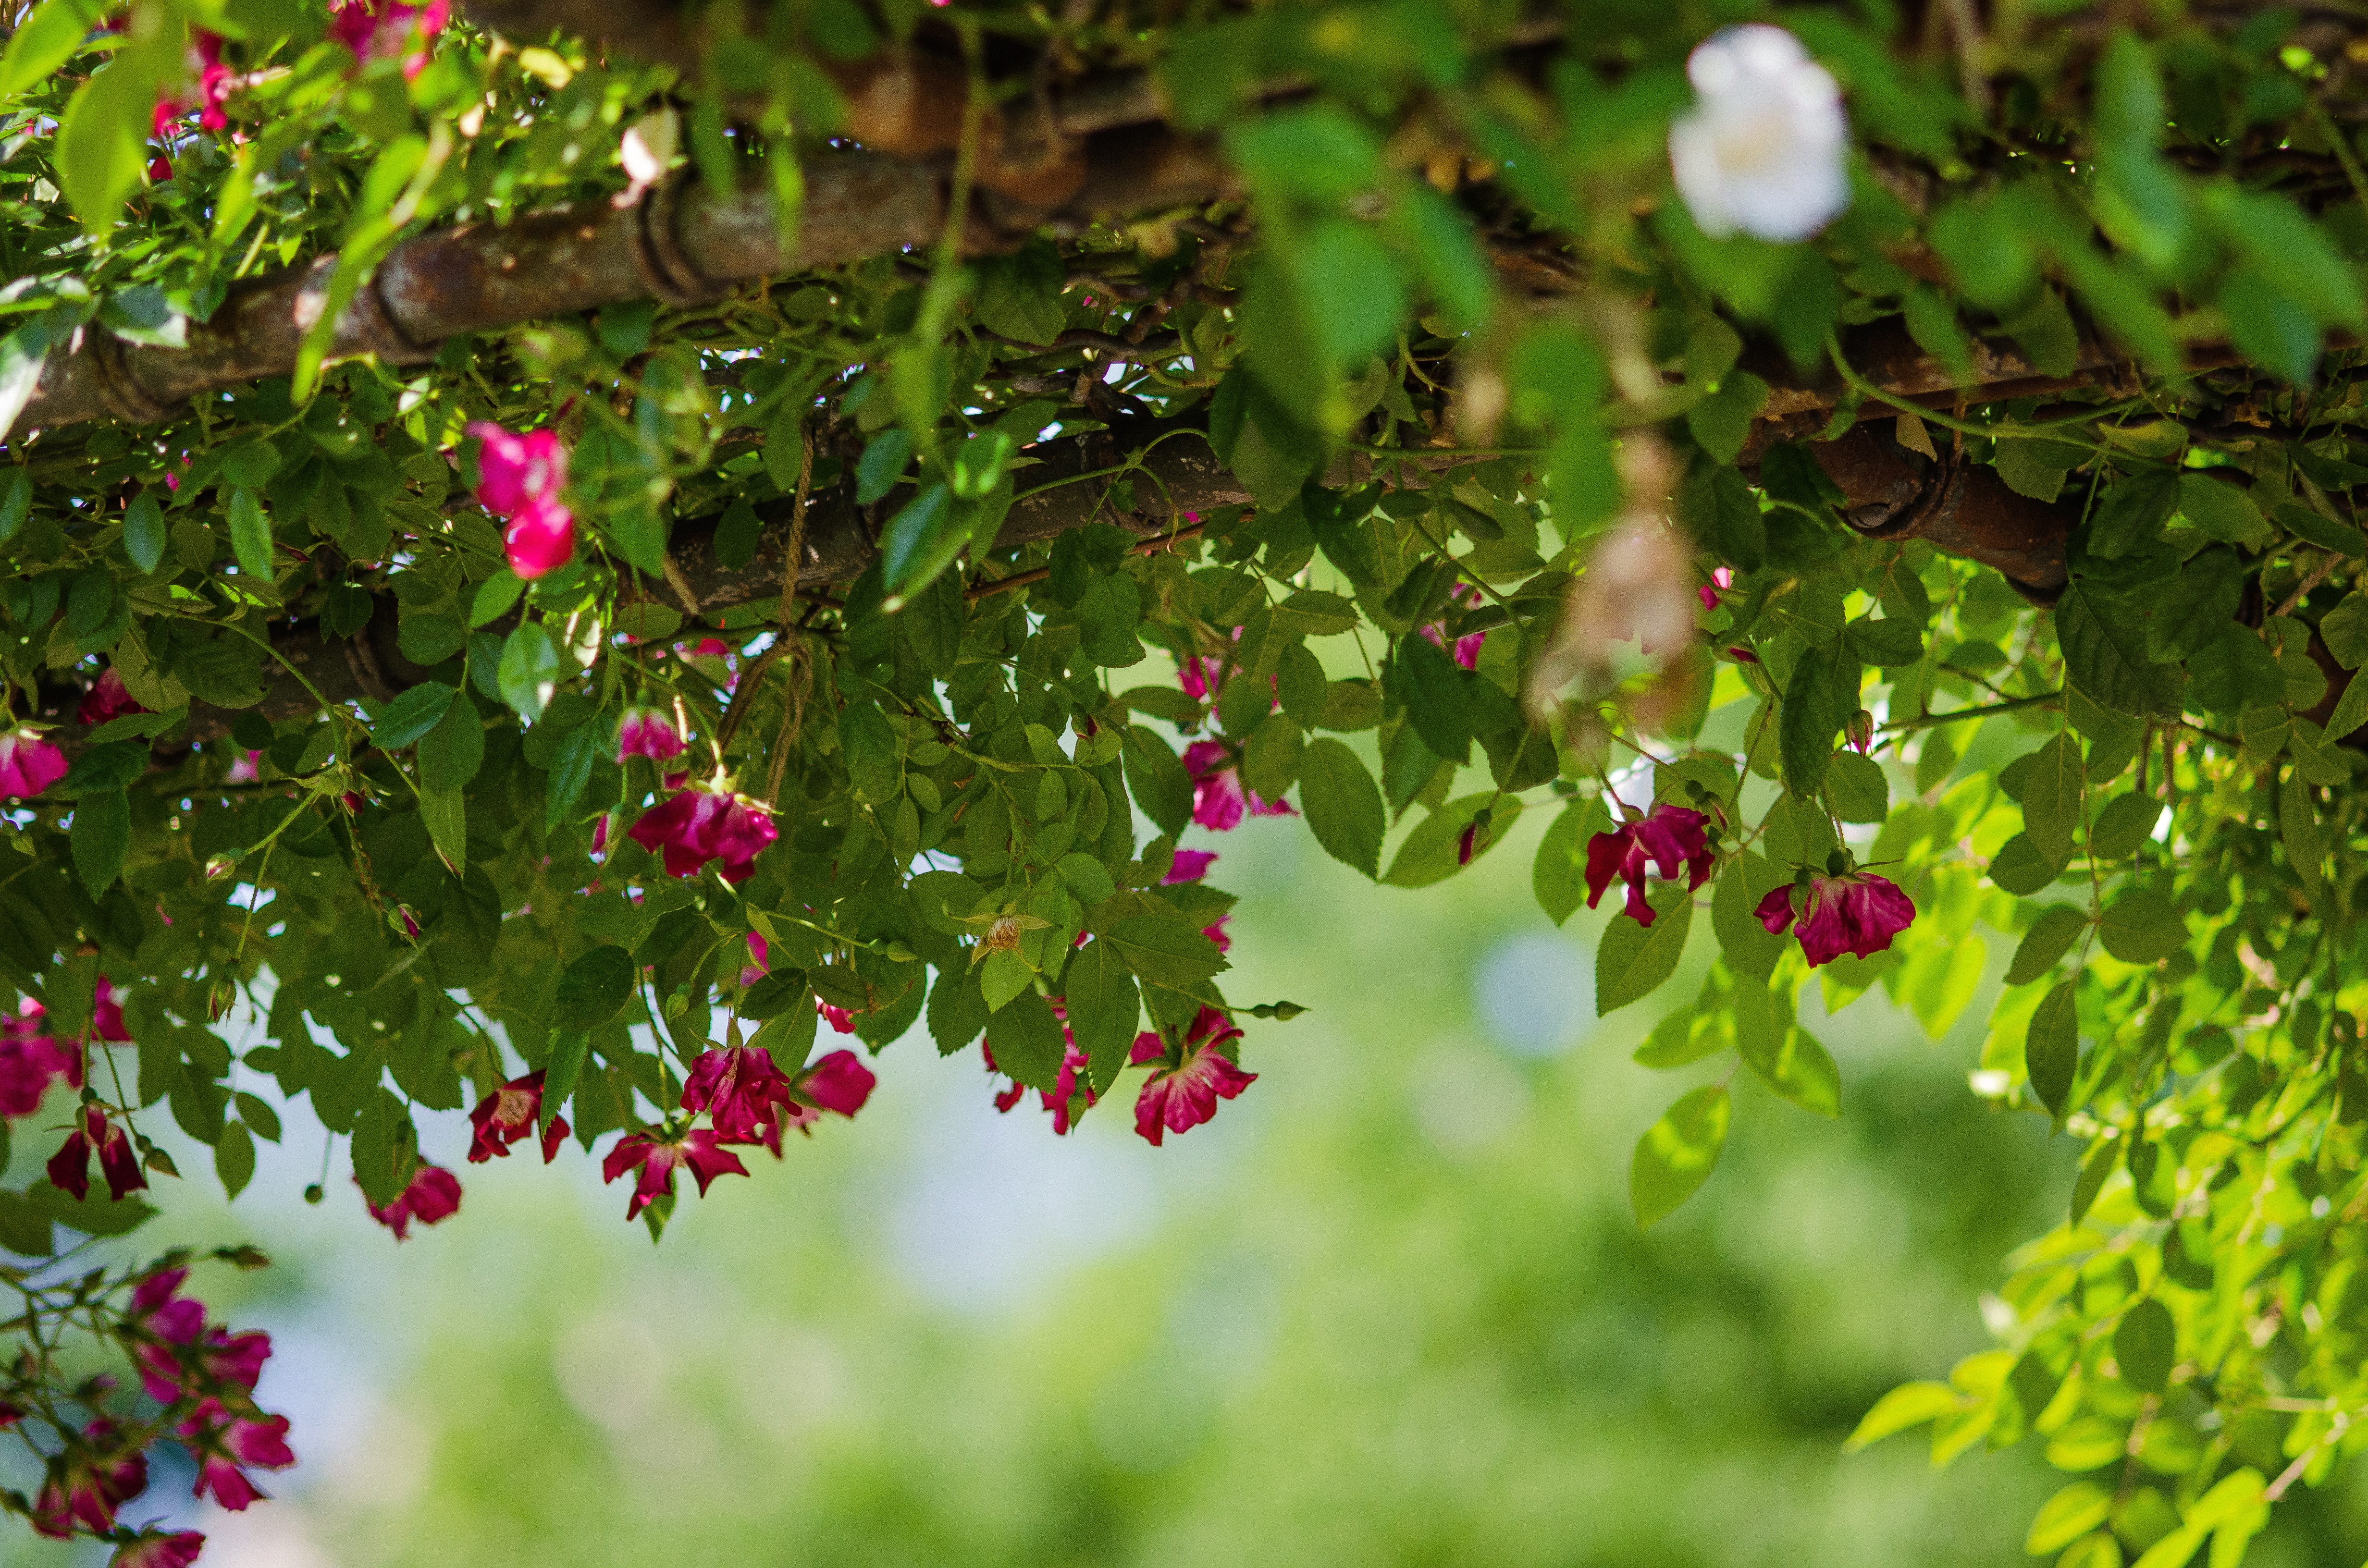
tree, nature, branch, blossom, plant, sunlight, leaf, flower, green, produce, autumn, botany, garden, flora, season, shrub, deciduous, woodland, flowering plant, woody plant, land plant